Forestry in Scotland

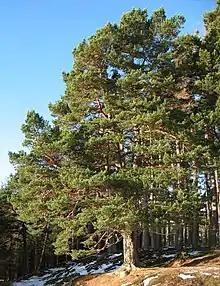
Native Scots pine at Glenmuick

Only thirty-one species of deciduous tree and shrub are native to Scotland, including ten willows, four whitebeams and three birch and cherry. The Scots pine and Common Juniper are the only coniferous trees definitely native to Scotland with Yew a possible contender.